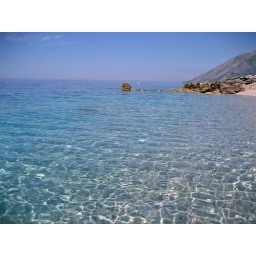
Crystal clear water in Dhermi, Albania